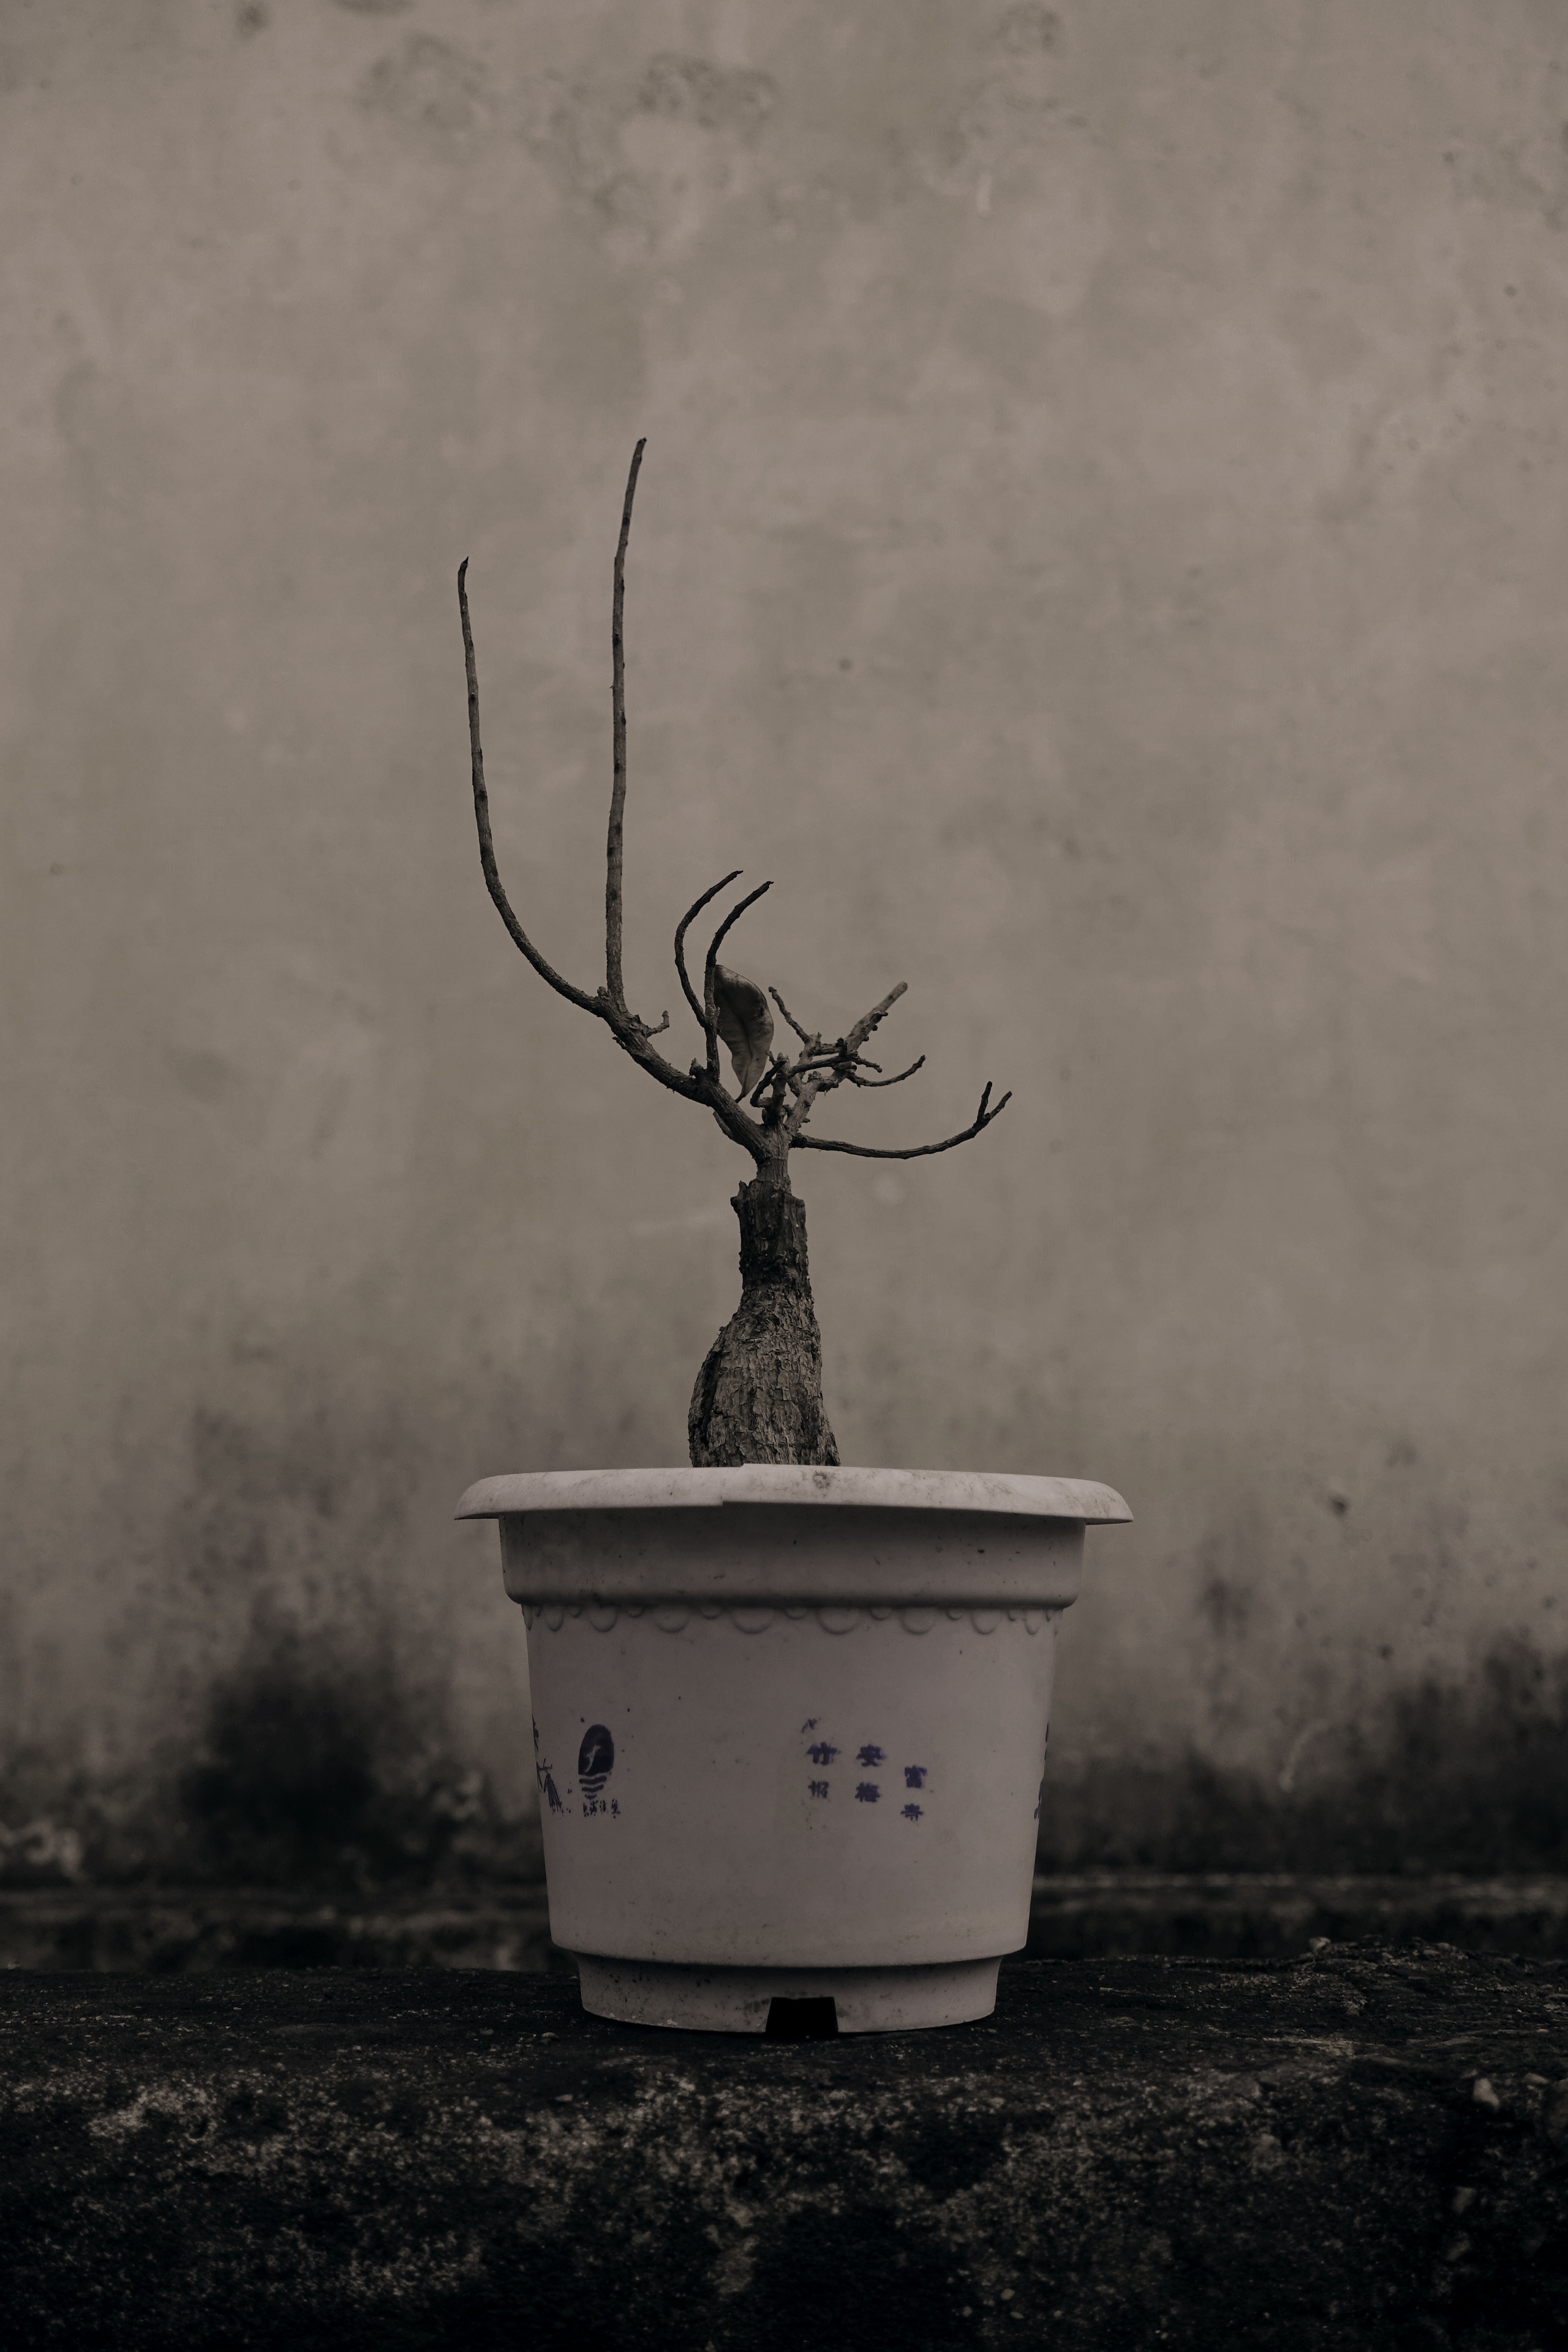
black and white, wood, white, photography, leaf, flower, darkness, monochrome, death, shape, wither, still life photography, monochrome photography, shriveled